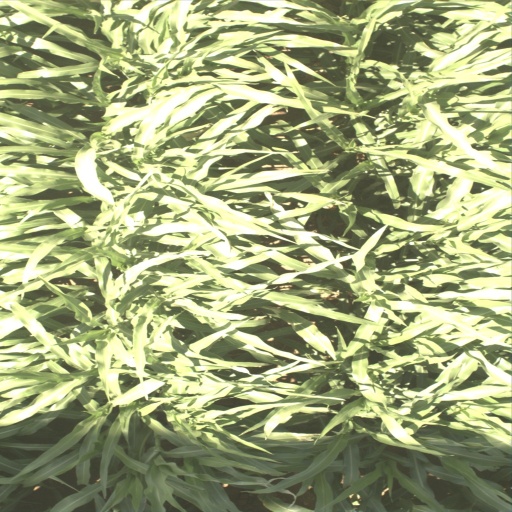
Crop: sorghum